Nobuhiro Tajima

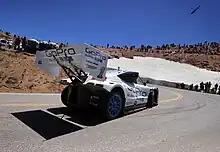
Tajima on his way to breaking the 10 minute barrier of Pikes Peak in 2011

With a new Suzuki SX4, he again won outright in 2009 and 2010, driving up the hill in 10:15.368 and 10:11.490 respectively. On June 26, 2011, Tajima won again, bested his own record and broke the "10 minute barrier" of the Pikes Peak International Hill Climb with a time of 9:51.278, driving the Suzuki SX4 Hill Climb Special, developed by Monster Sport. This was his seventh overall win at Pikes Peak.